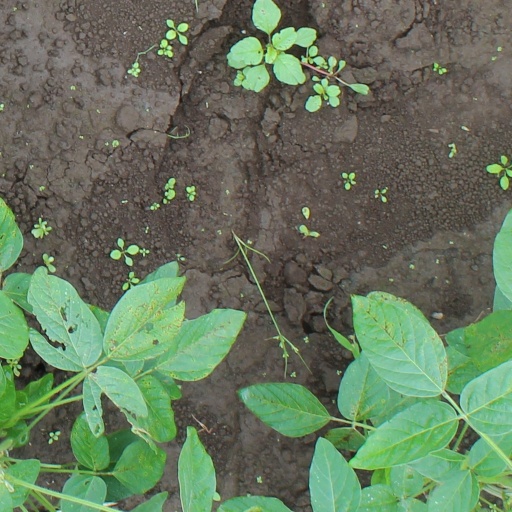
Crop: soybean